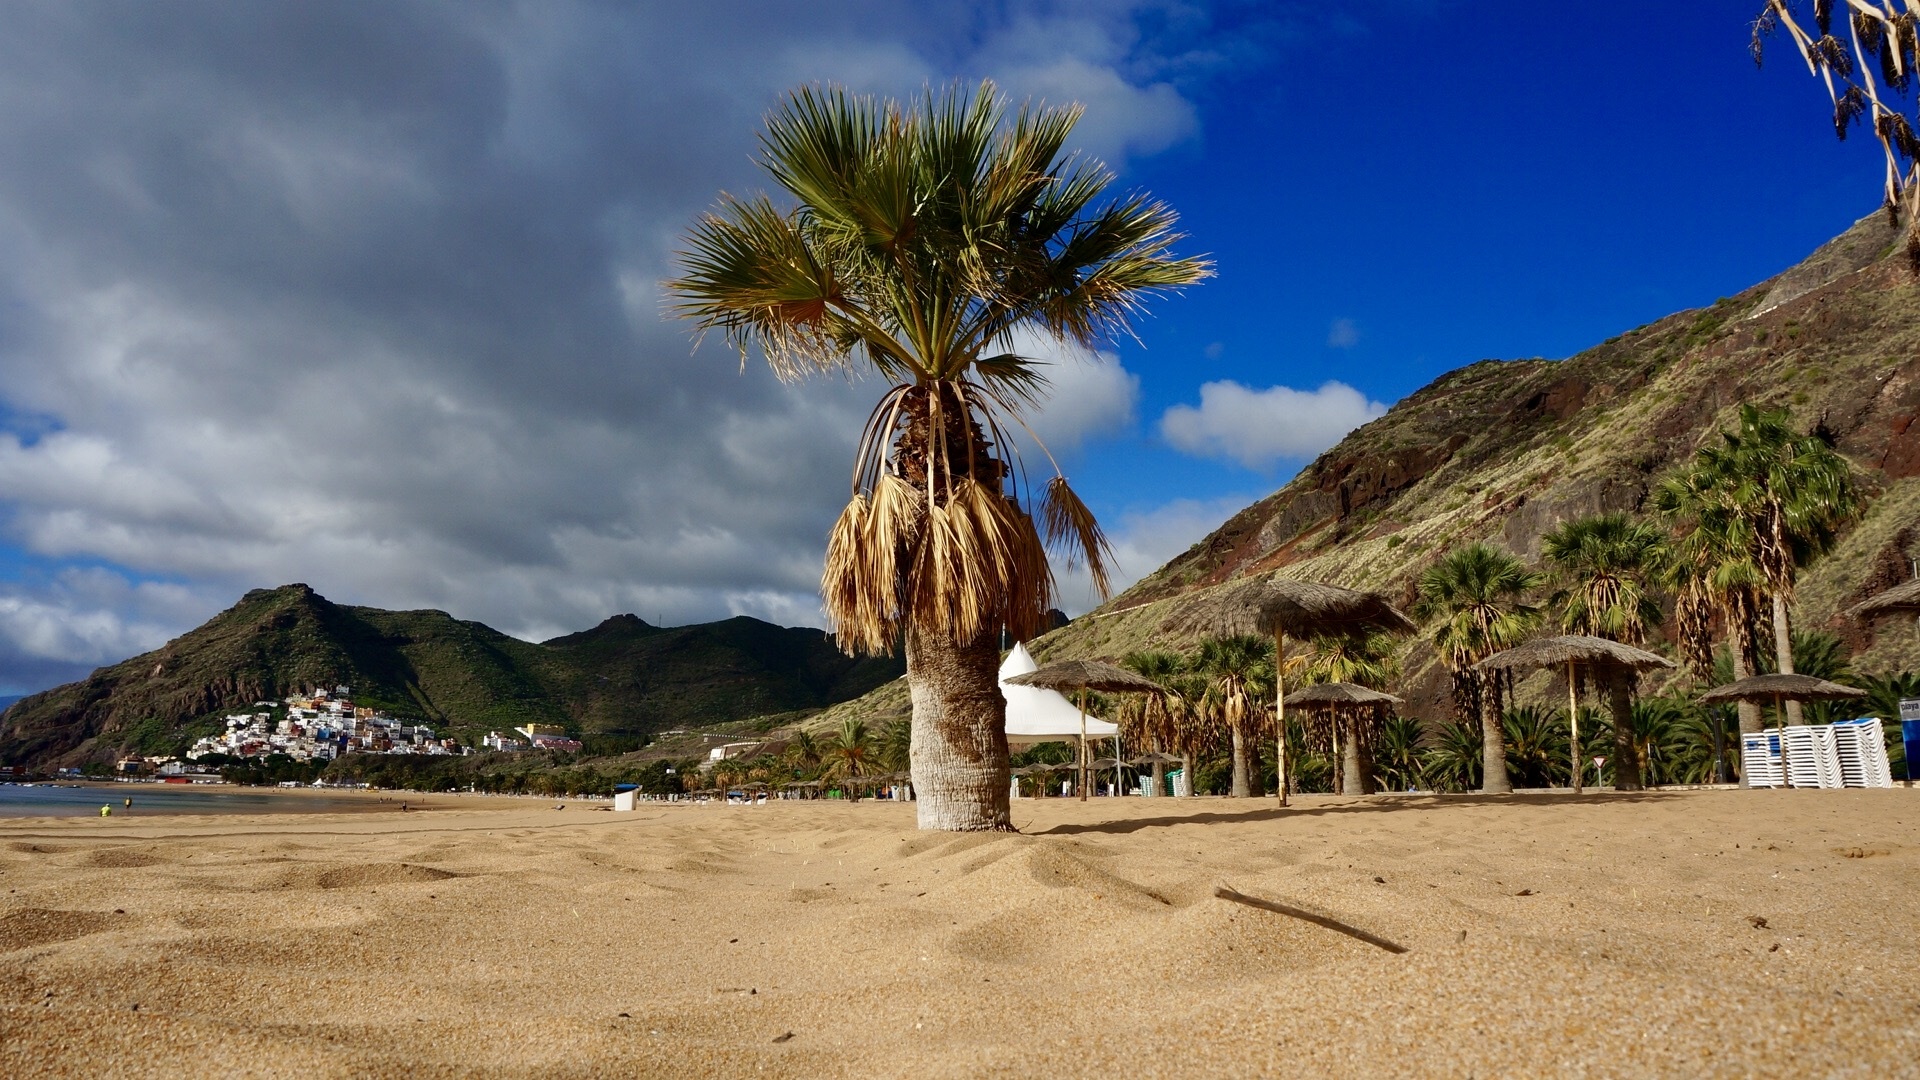
beach, landscape, sea, coast, tree, sand, palm tree, vacation, holiday, blue sky, tenerife, canary islands, arecales